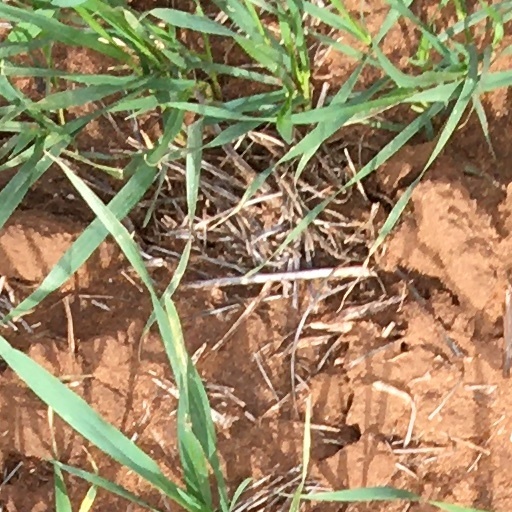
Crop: wheat